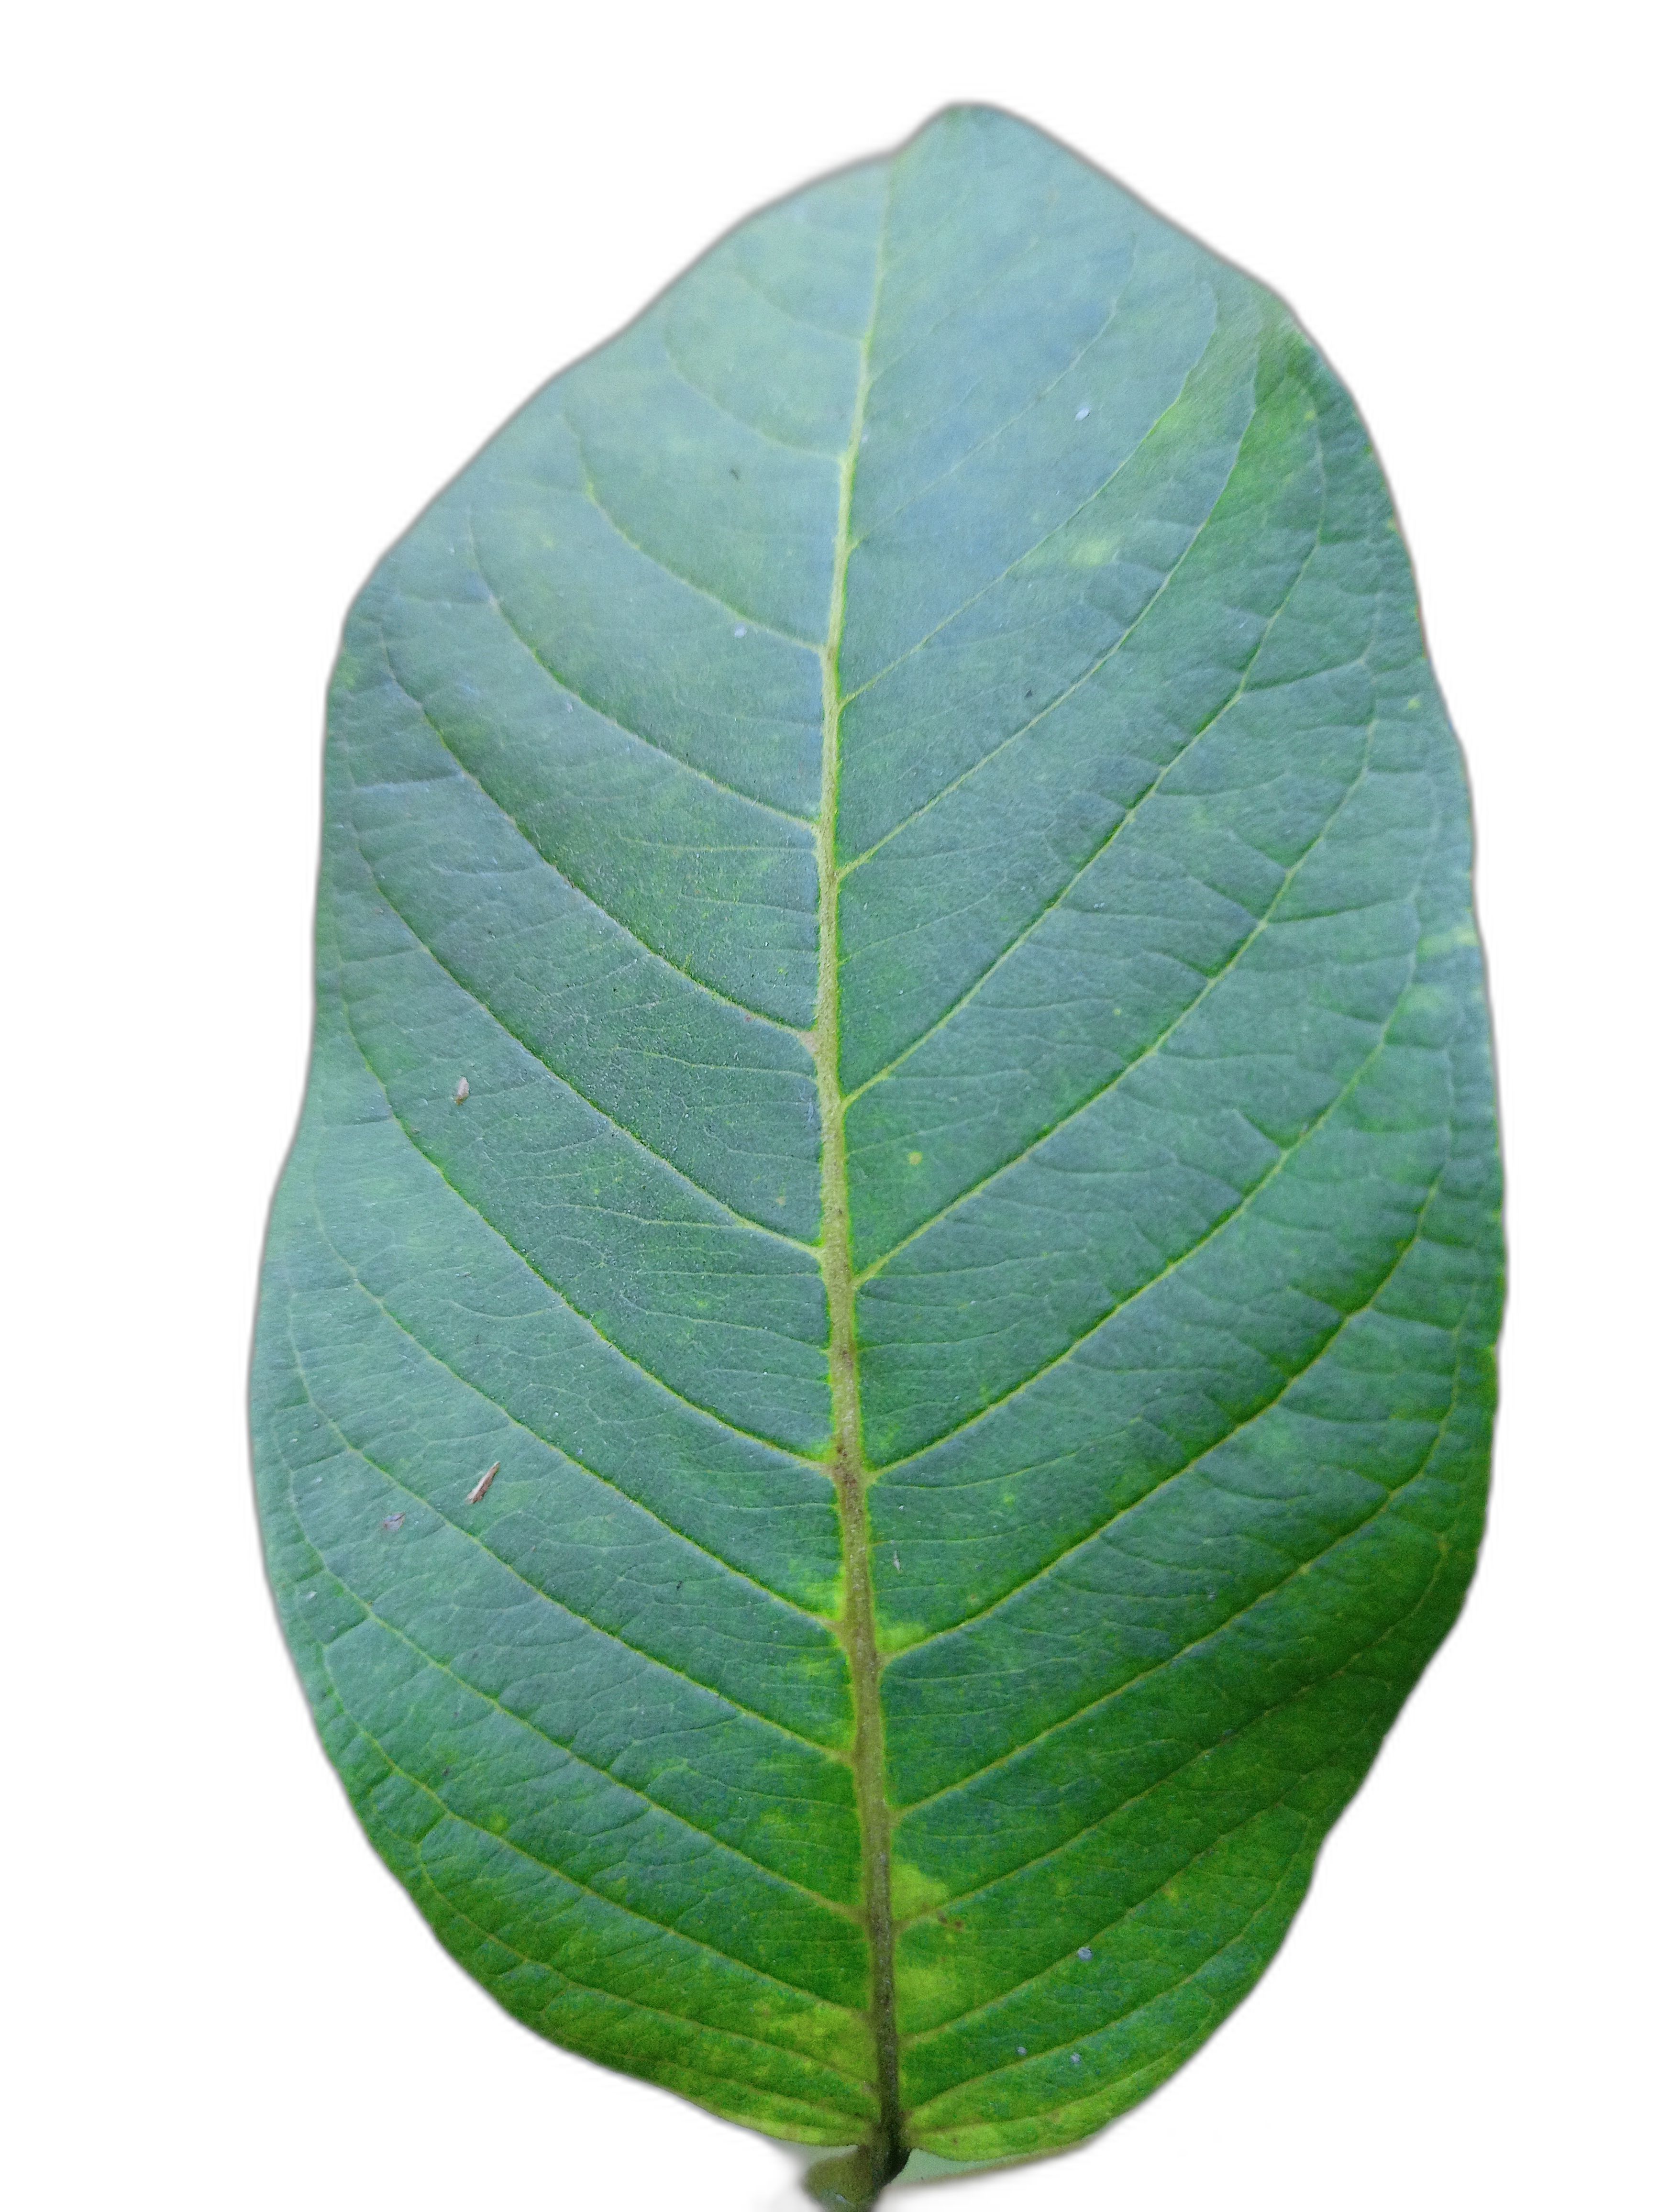
Plant part: leaf
Disease: Healthy